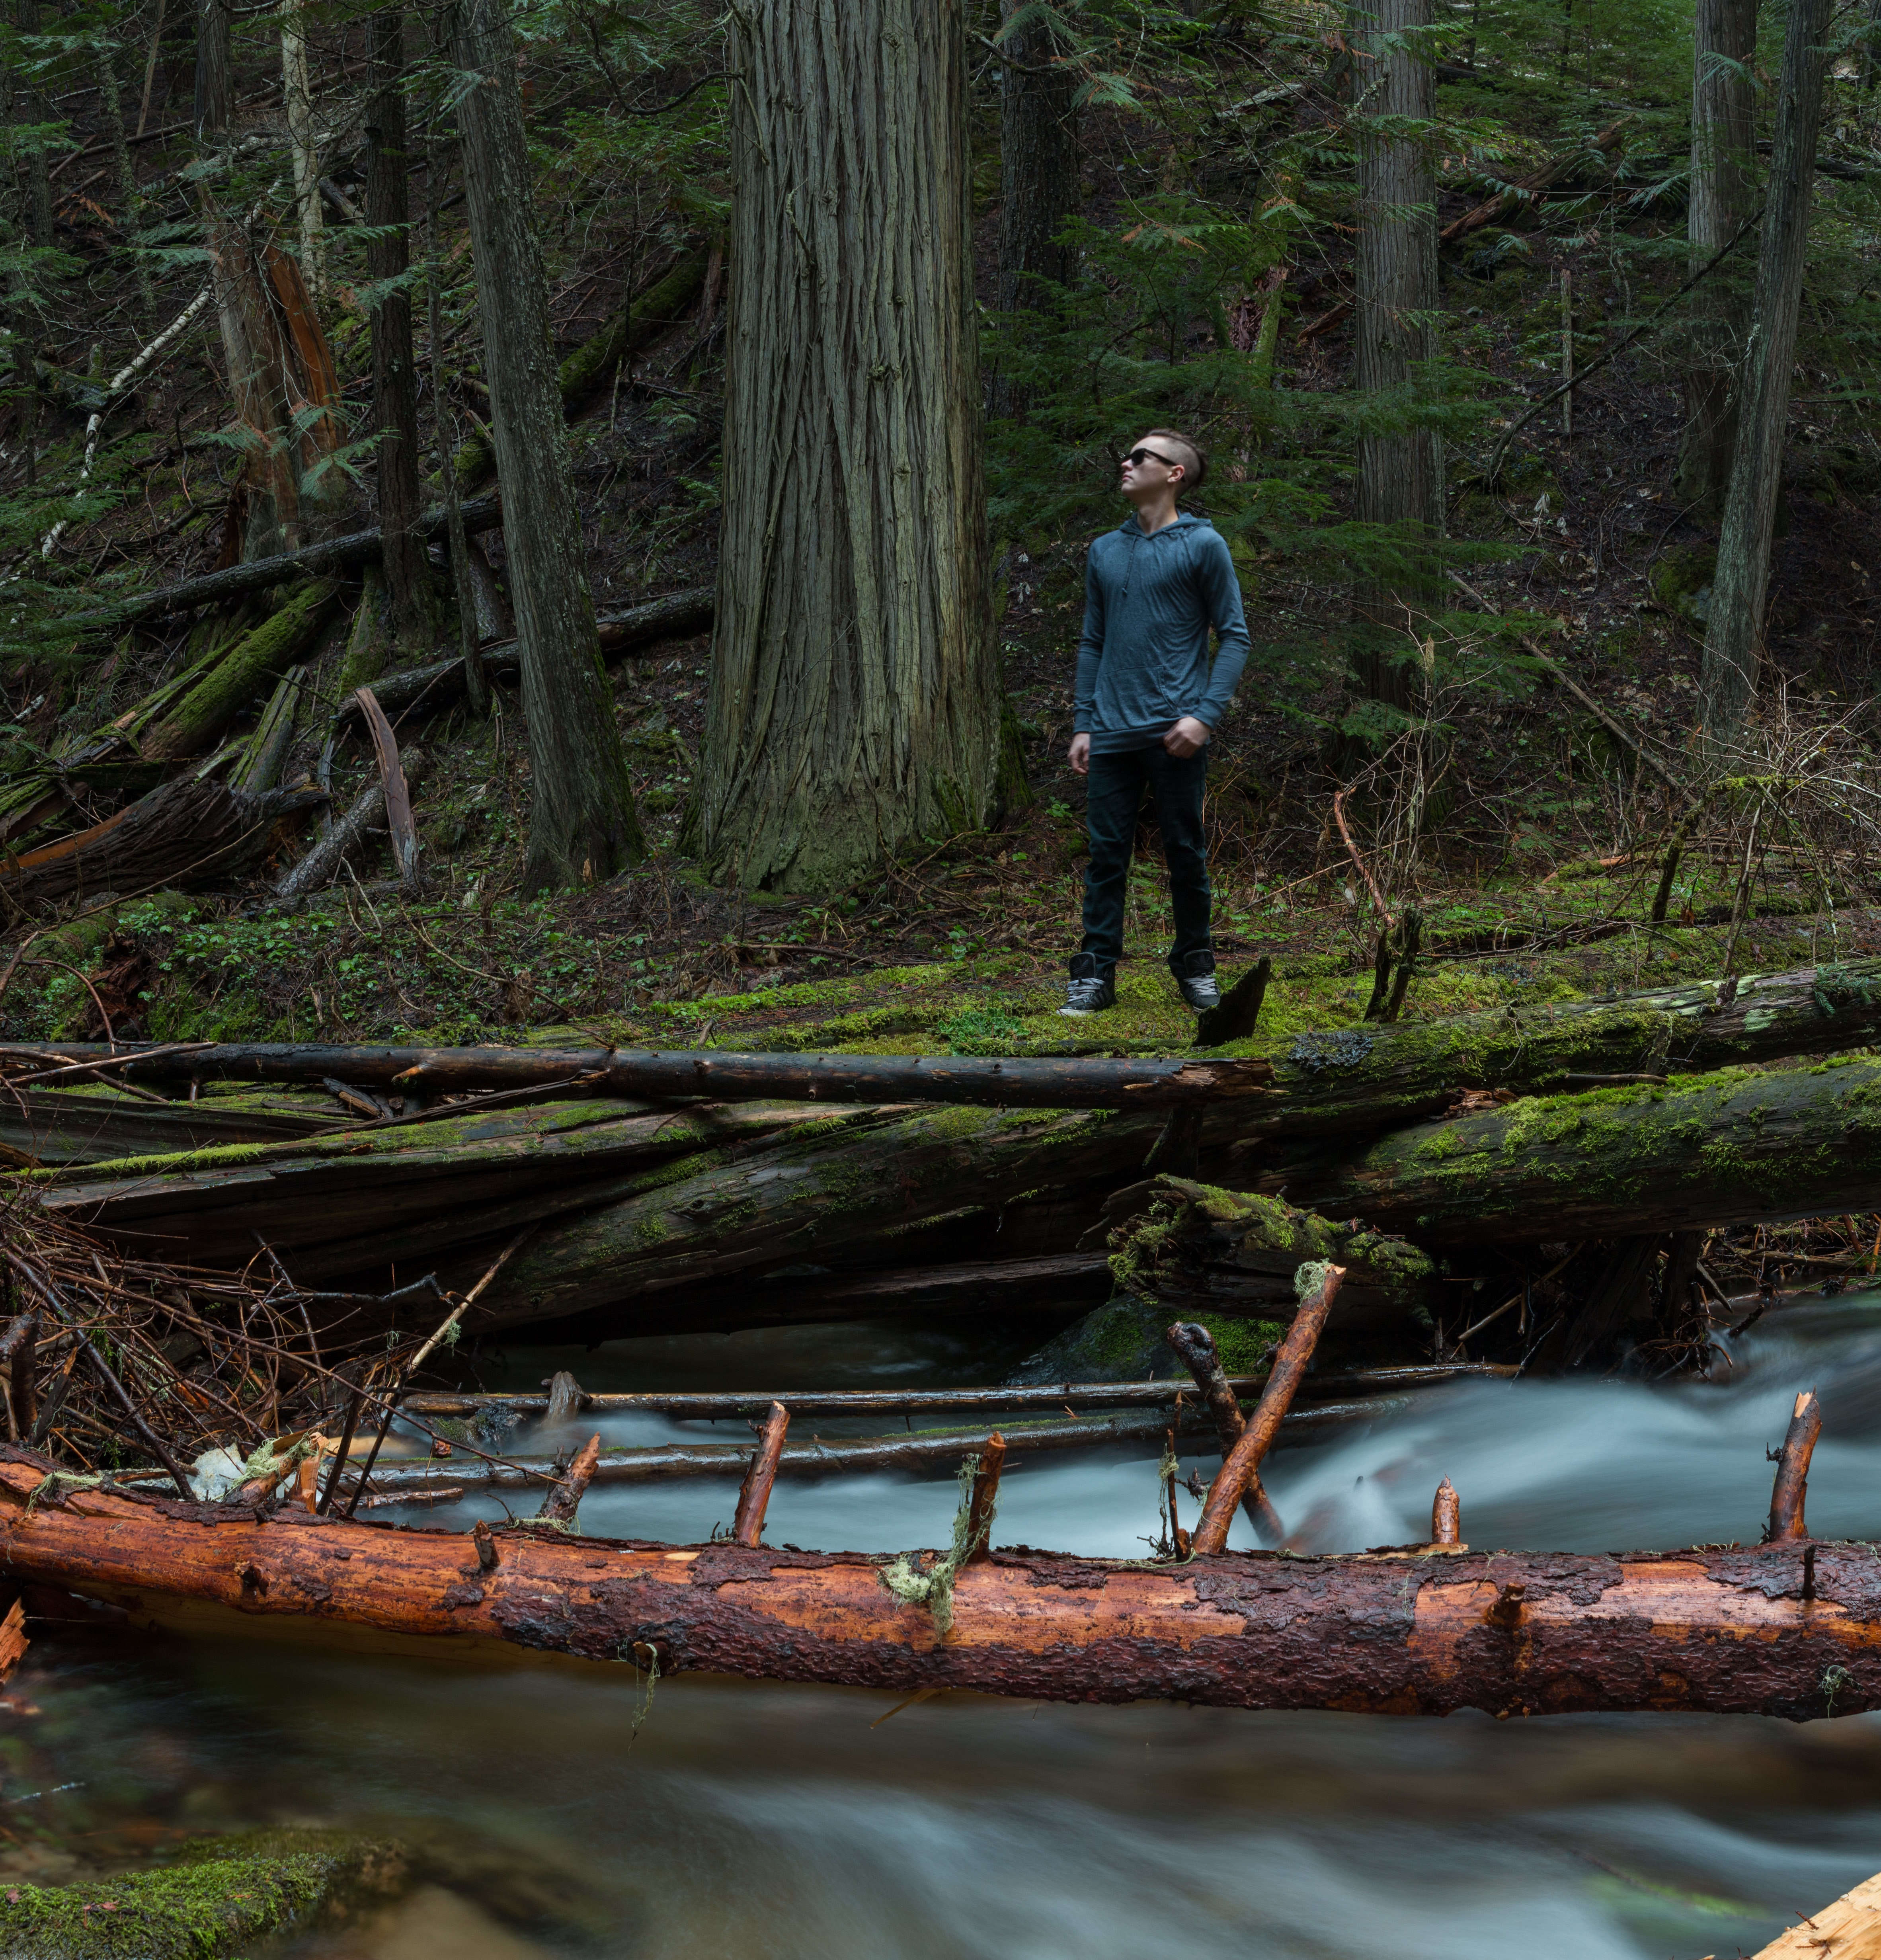
tree, water, nature, forest, swamp, wilderness, person, adventure, river, moss, motion, stream, model, green, vehicle, jungle, color, scenery, human, long exposure, life, energy, colour, exposure, wetland, woodland, habitat, vibrant, trails, confidence, natural environment